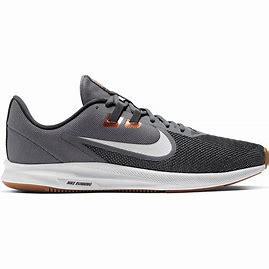
Brand: Nike
Model: Downshifter 9